Andrajos
Also known as:
ca - Catalan: Andrajos
eo - Esperanto: Andrajos
es - Spanish: Andrajos
eu - Basque: Andrajos
jv - Javanese: Andrajos
Category: stew (rabbit stew)
Cuisine: Spanish
Associated cuisines: Spanish
Area: Jaén, Albacete, Granada, Murcia
Countries: Spain
Region: Southern Europe

This dish is a stew made of tomato, onion, garlic, red pepper and rabbit, thickened with cake flour. Hare and cod are often used instead of rabbit.

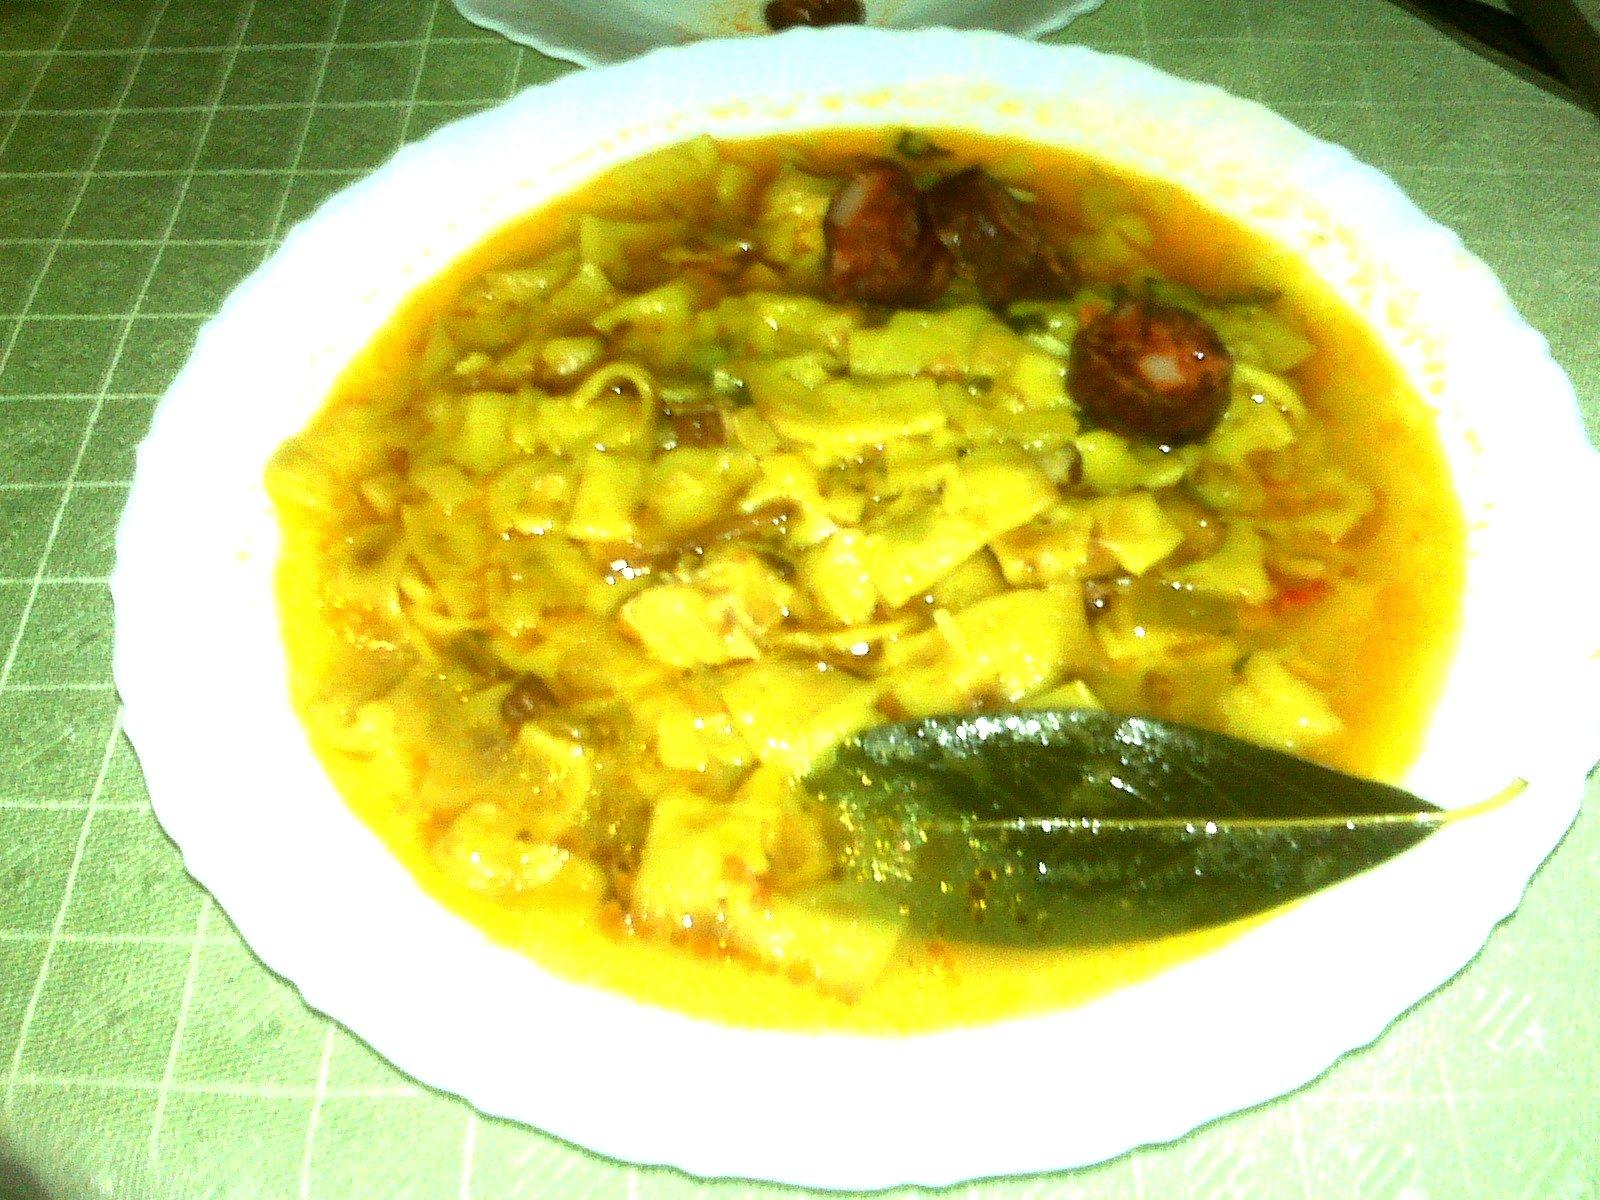